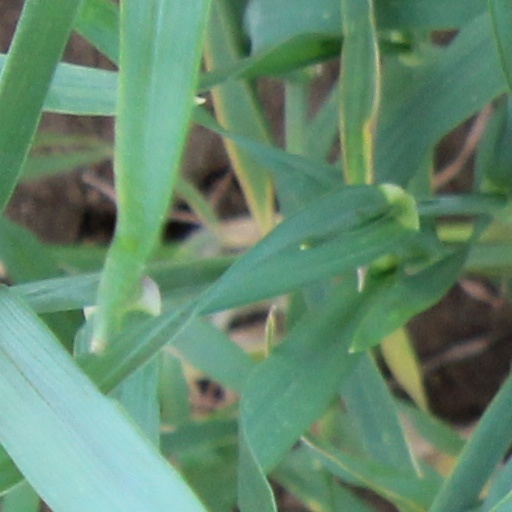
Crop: wheat